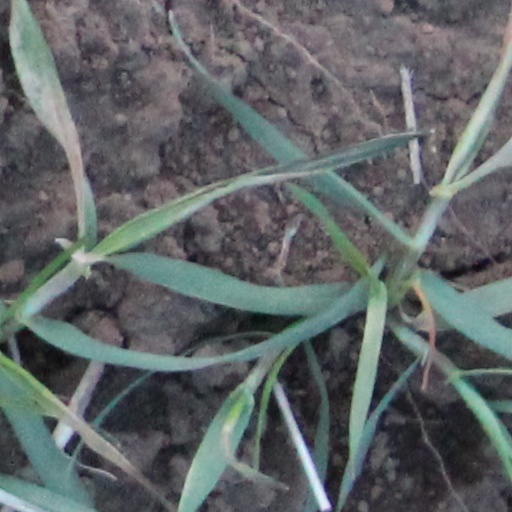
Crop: wheat